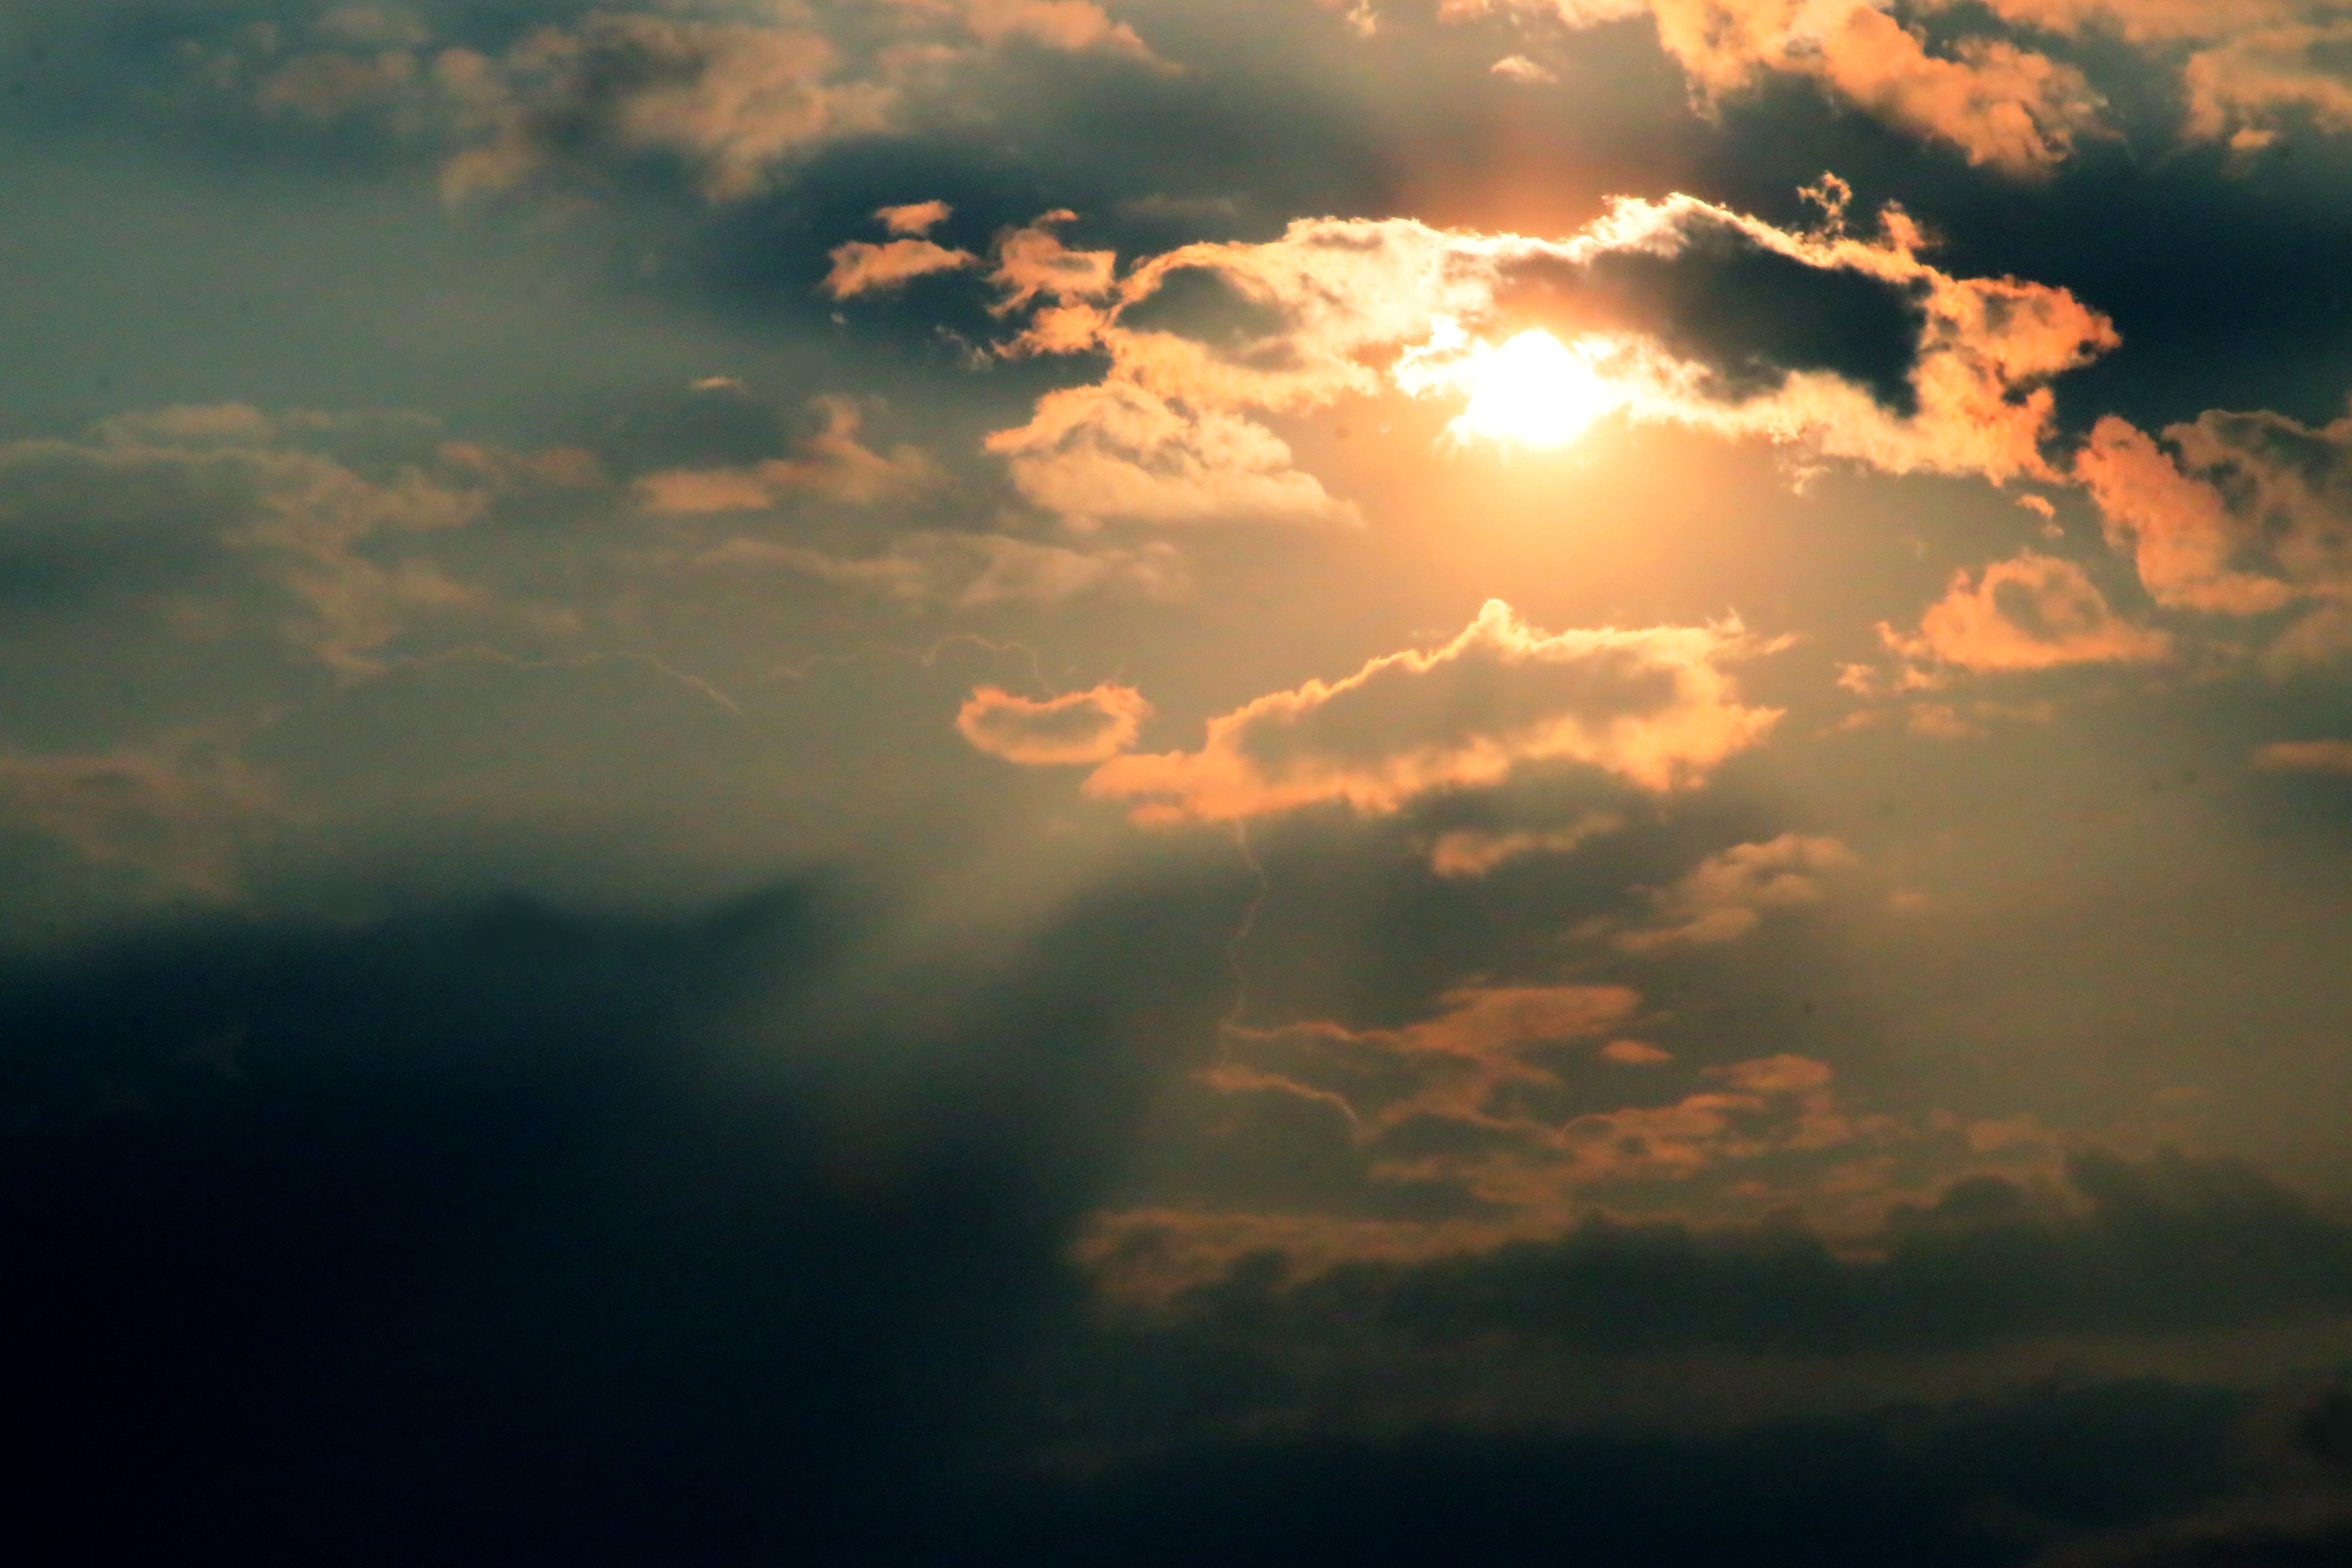
horizon, cloud, sky, sun, sunrise, sunset, sunlight, morning, dawn, atmosphere, dusk, evening, heaven, cumulus, yellow, sun rise, clouds, gold, afterglow, sun rays, meteorological phenomenon, atmospheric phenomenon, red sky at morning